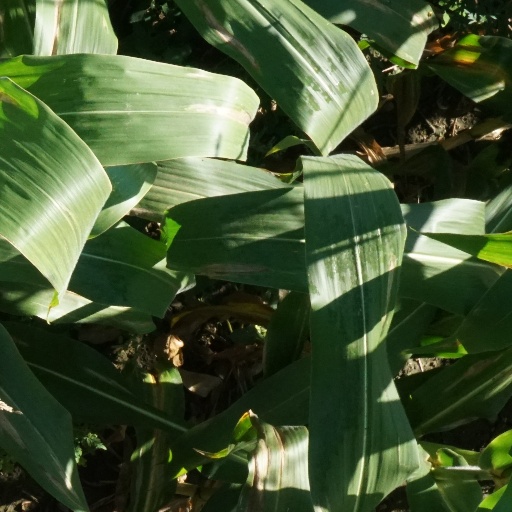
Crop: maize; corn